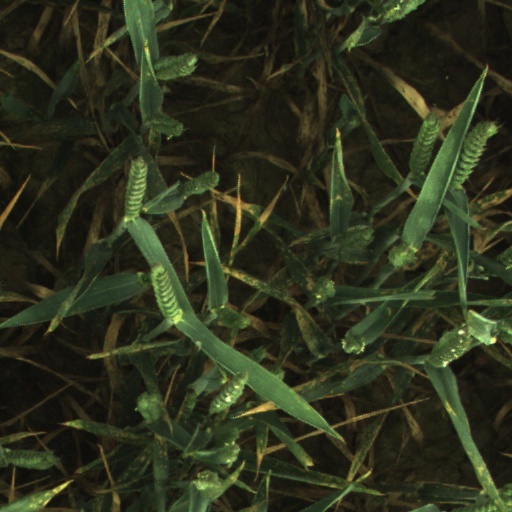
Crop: wheat